Romans 1

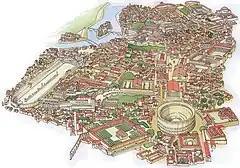
An illustration of ancient Rome.

Romans 1 is the first chapter of the Epistle to the Romans in the New Testament of the Christian Bible. It was authored by Paul the Apostle, while he was in Corinth in the mid-50s AD, with the help of an amanuensis (secretary), Tertius, who added his own greeting in .